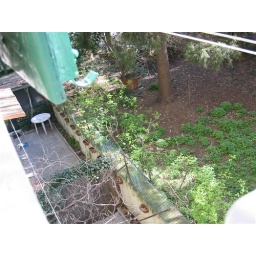
Florence - View from my 1st bedroom window below 1